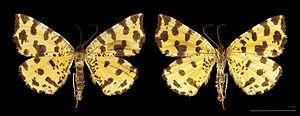
Panthère ♂ - Deux vues du même spécimen Localité
Pseudopanthera est un genre de lépidoptères de la famille des Geometridae, de la sous-famille des Ennominae.